Bo-Göran Åstrand

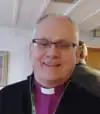
Åstrand in 2023

Bo-Göran Åstrand, born 14 November 1964 in Purmo in Finland, is a Finland-Swedish priest. On September 1, 2019, he assumed the position of bishop of the Swedish-speaking diocese, the Diocese of Borgå, in Finland.